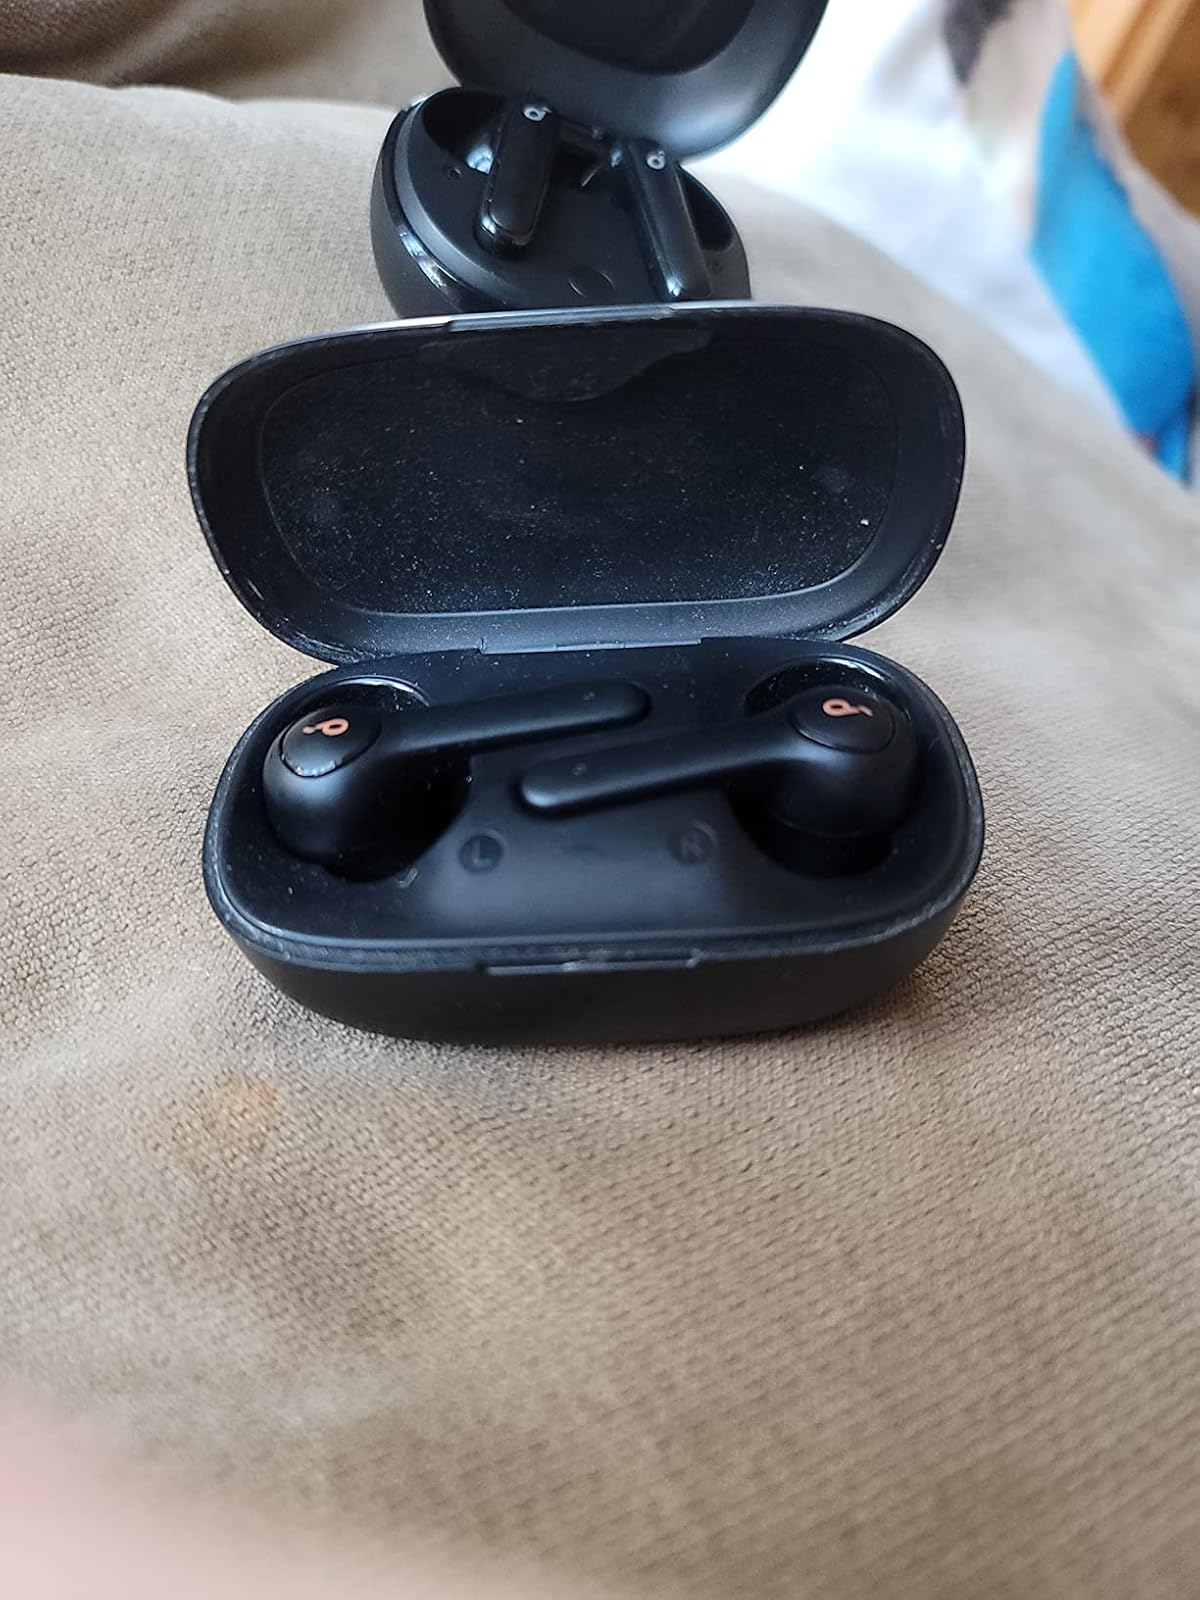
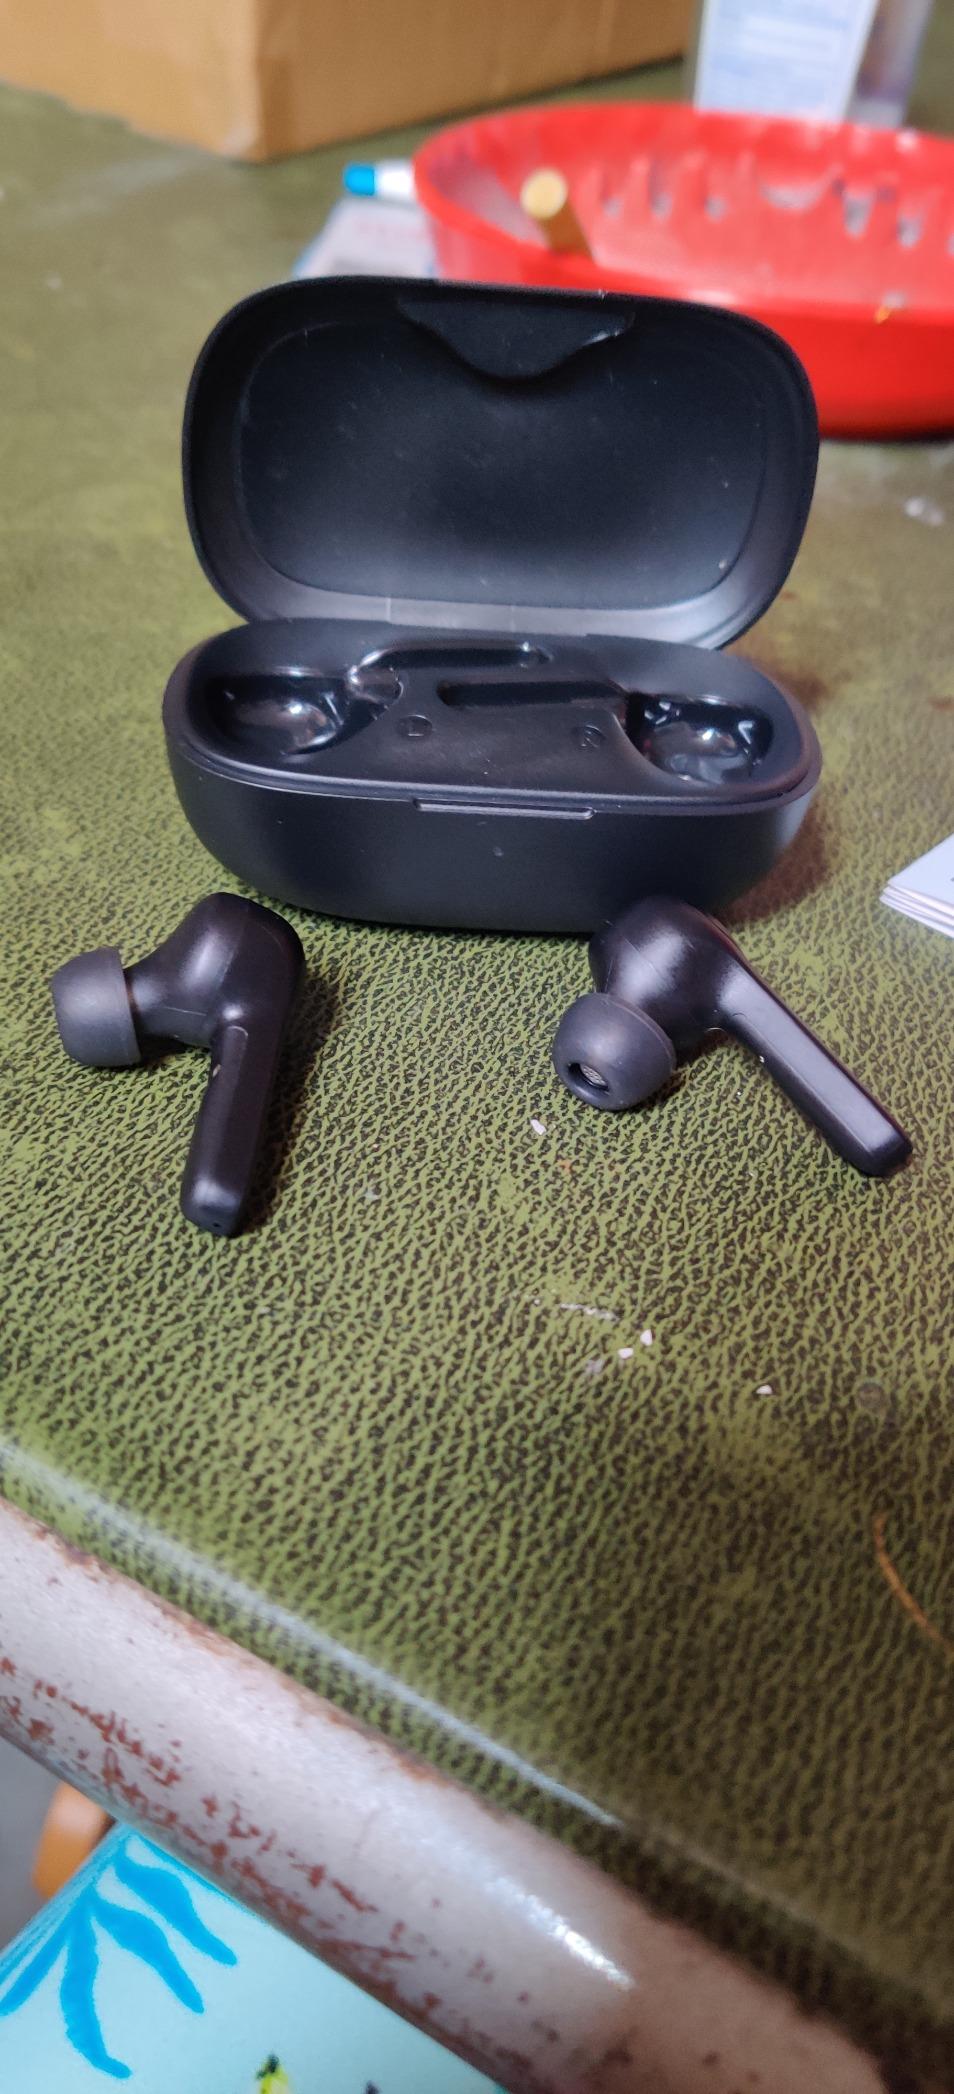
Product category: earbuds
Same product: no